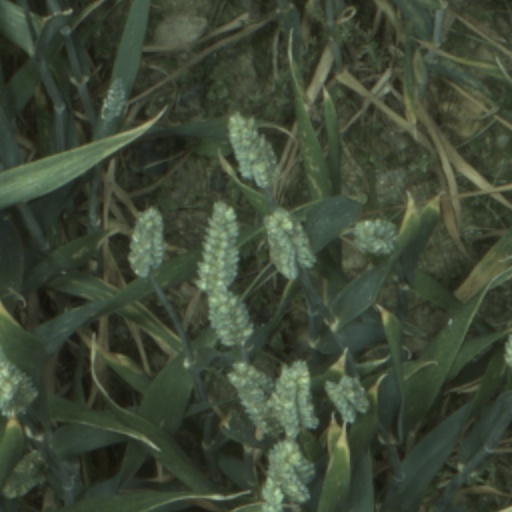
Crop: wheat